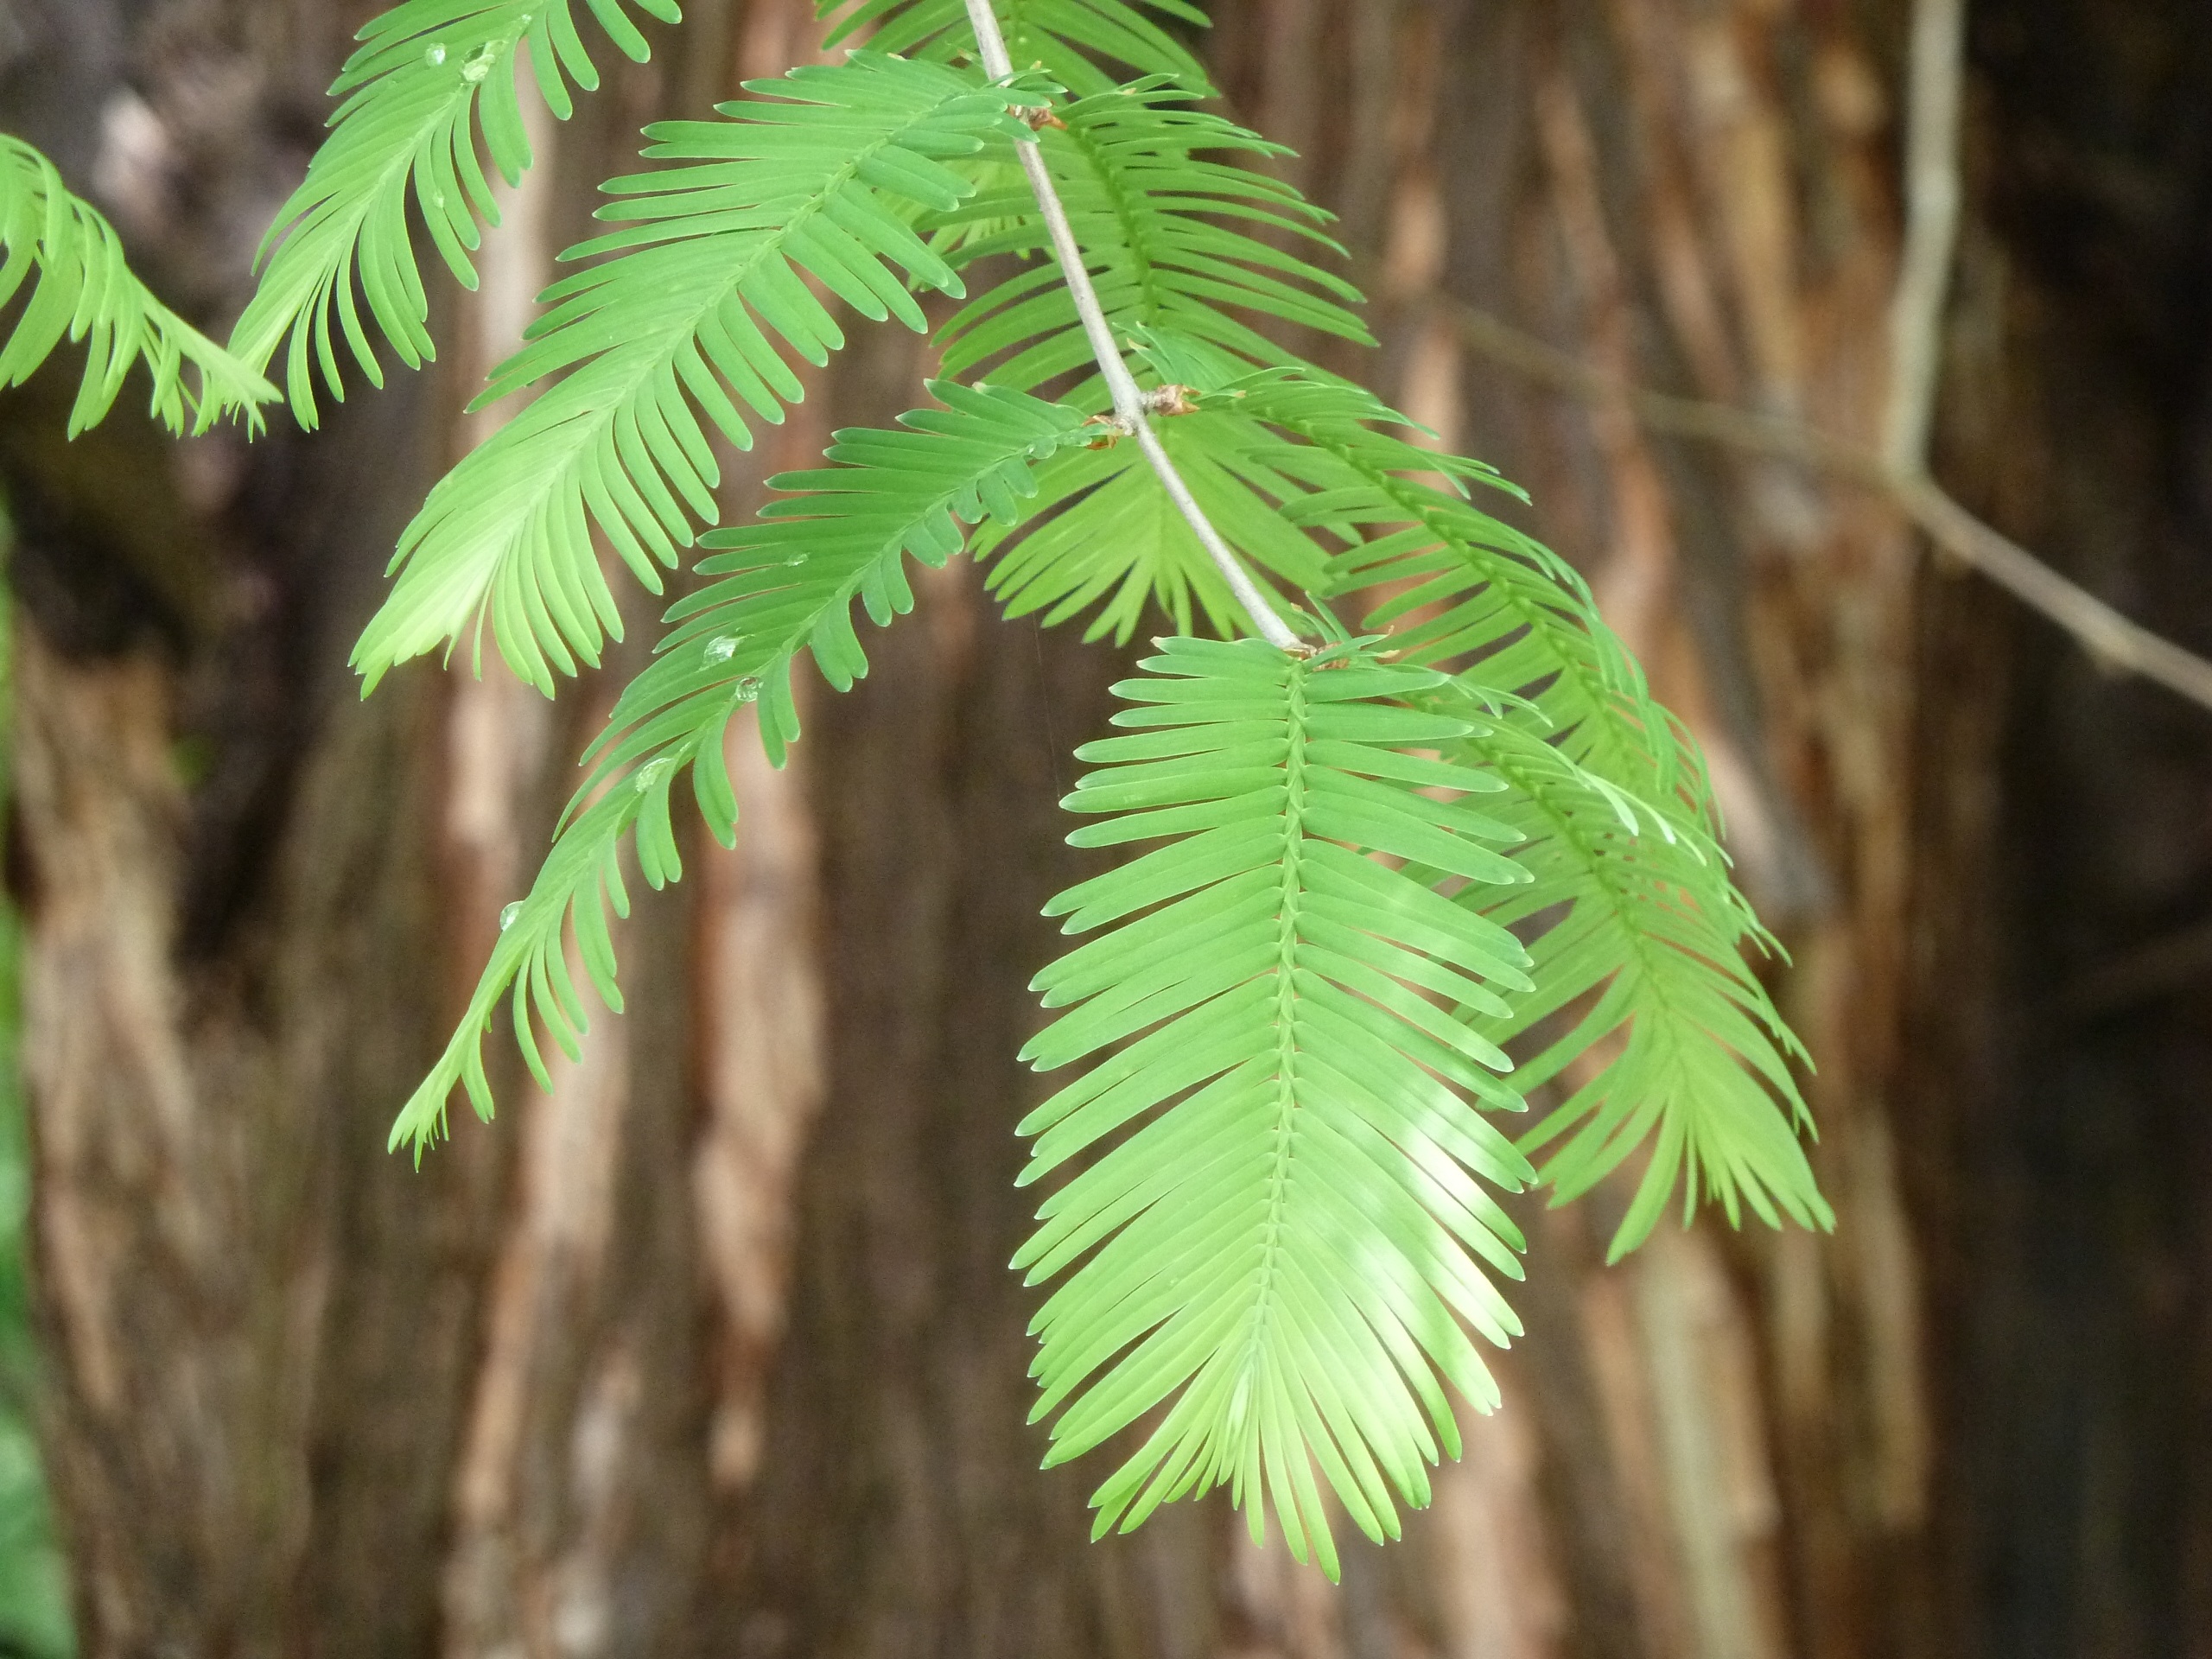
tree, branch, plant, leaf, bark, green, fern, tribe, leaves, vegetation, sequoia, biome, pine family, plant stem, ferns and horsetails, vascular plant, giant redwood, terrestrial plant